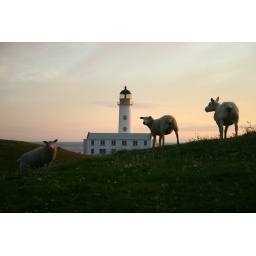
sheep by the south lighthouse